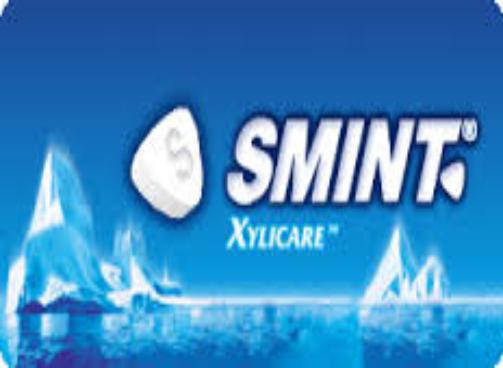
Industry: Food